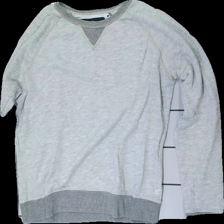
View: front
Type: Sweater
Category: Unisex
Brand: Not in the list
Brand text on label: American Eagle Outfitters
Colors: Grey
Material: 100% cotton
Cut: Regular, C-collar
Size: S
Season: All
Stains: Minor
Smell: Minor
Price range: <50
Recommended usage: Export
Comment: washed out